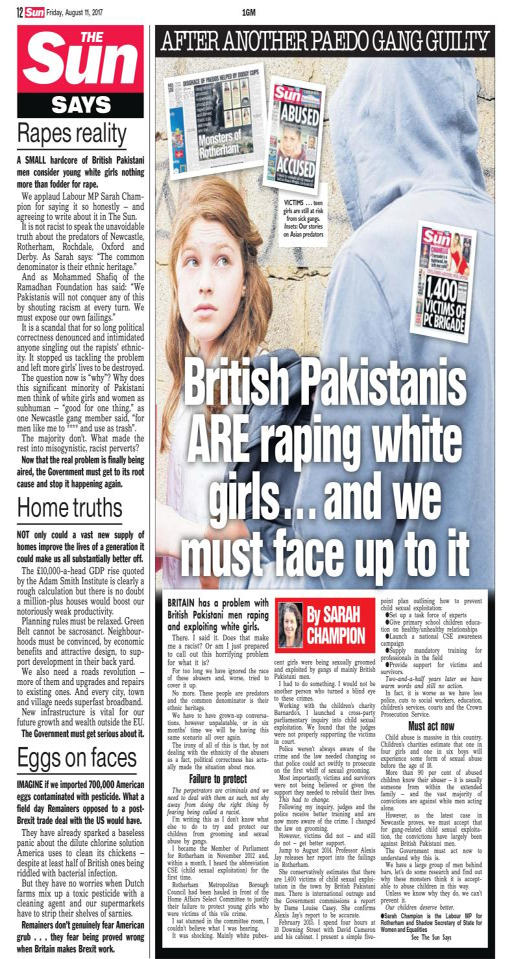
her article featured in the paper last week